The Bells of Nagasaki (film)

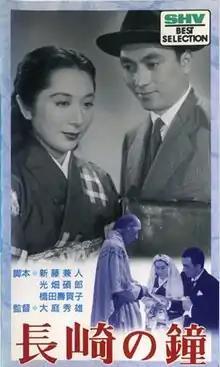
"The Bells of Nagasaki"

The Bells of Nagasaki is a 1950 film adaptation of the 1949 book of the same name by Takashi Nagai. It was directed by Hideo Ōba and was released September 23, 1950.